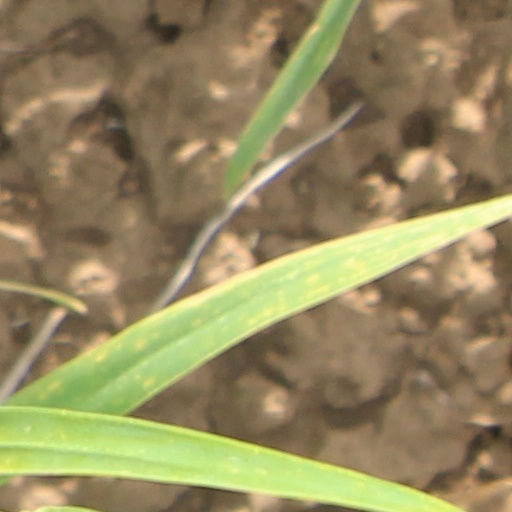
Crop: wheat